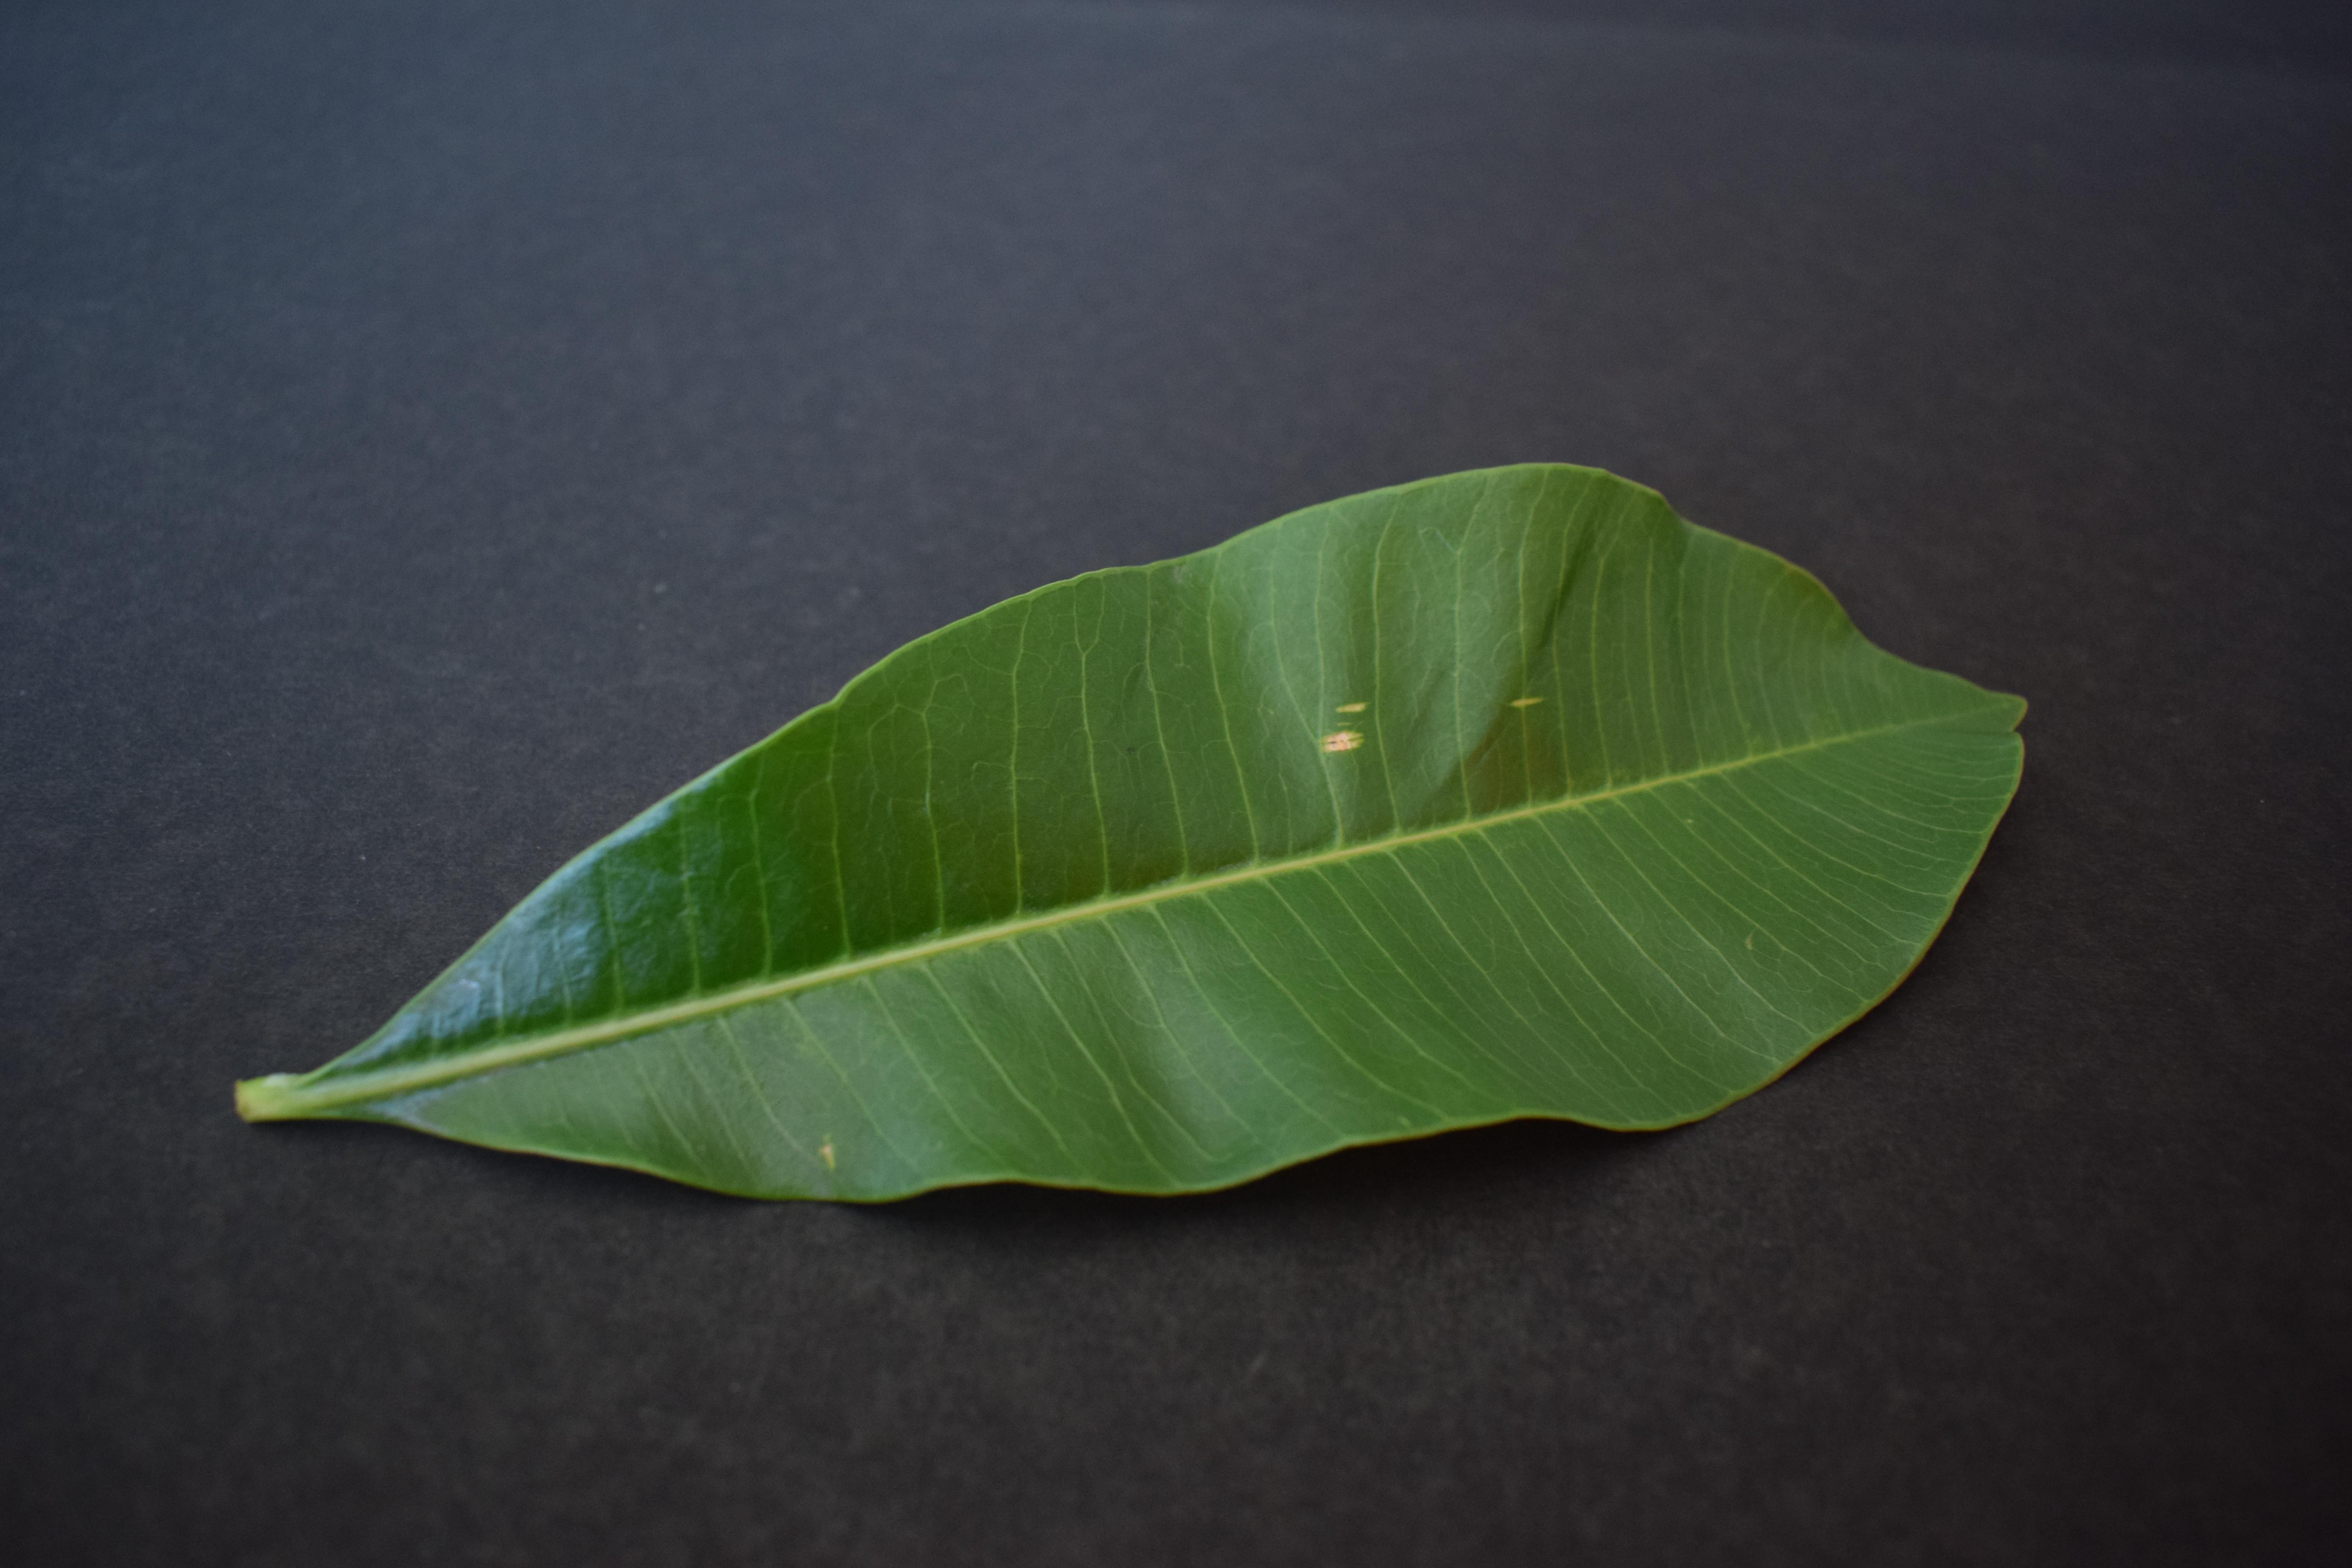
Plant species: Alstonia Scholaris